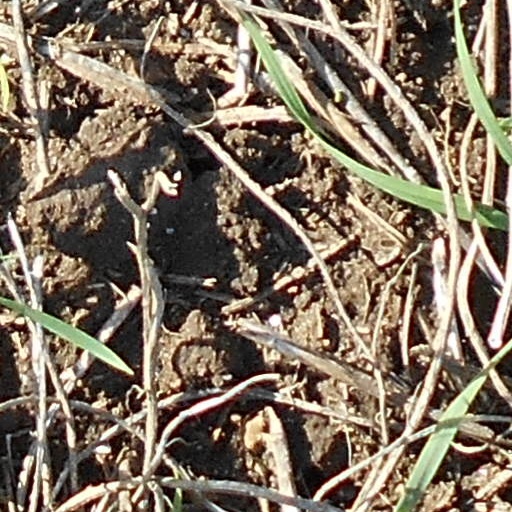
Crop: wheat